1998 Miller Lite 400

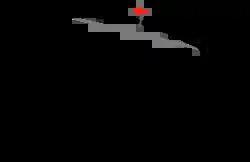
The layout of Michigan International Speedway, the venue where the race was held.

The race was held at Michigan International Speedway, a two-mile (3.2 km) moderate-banked D-shaped speedway located in Brooklyn, Michigan. The track is used primarily for NASCAR events. It is known as a "sister track" to Texas World Speedway as MIS's oval design was a direct basis of TWS, with moderate modifications to the banking in the corners, and was used as the basis of Auto Club Speedway. The track is owned by International Speedway Corporation. Michigan International Speedway is recognized as one of motorsports' premier facilities because of its wide racing surface and high banking (by open-wheel standards; the 18-degree banking is modest by stock car standards).